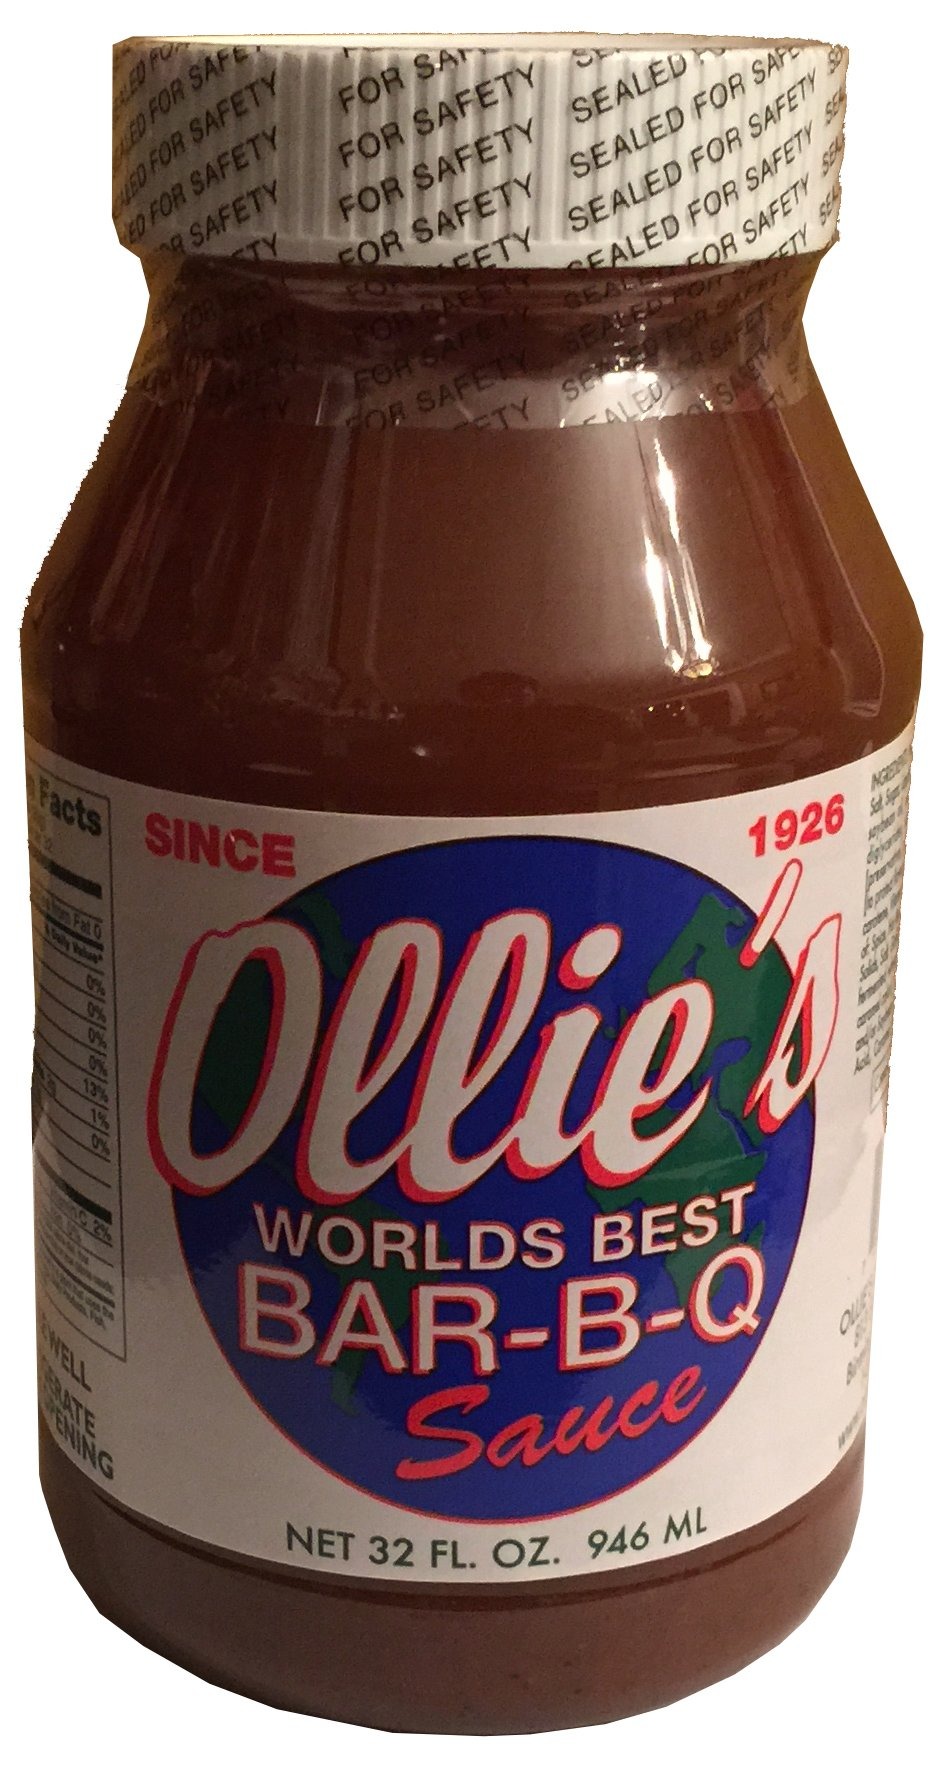
Item Name: Ollies Original Worlds Best Bar-B-Q Sauce, 16 Ounce Bottle
Bullet Point 1: This world renowned sauce started the Birmingham barbecue revolution
Bullet Point 2: Taste and see why presidents Reagan and Bush had Ollie's delivered to them on Air Force One
Bullet Point 3: Ollie's Original recipe has not changed since 1926
Bullet Point 4: Ollie's all natural, preservative-free sauce is a thin, slightly spicy, vinegar-based sauce
Bullet Point 5: Perfect for that long slow cook of boston butt pork, ribs, and chicken
Product Description: Since 1926 this spicy, vinegar-based sauce has been the perfect compliment to Ollie's delicious open-pit, hickory flavored barbeque. Thinner than tomato based sauces, it is best used when cooking at home as a marinade or to add a lively zing to your other favorite sauces. No preservatives here. The sauce's natural ingredients act as its own preservative giving it an naturally long shelf life. But you won't have to worry about shelf life - you will like it so much, you will run out of it soon and be hungry for more.
Value: 16.0
Unit: Fl Oz

Price: 8.97